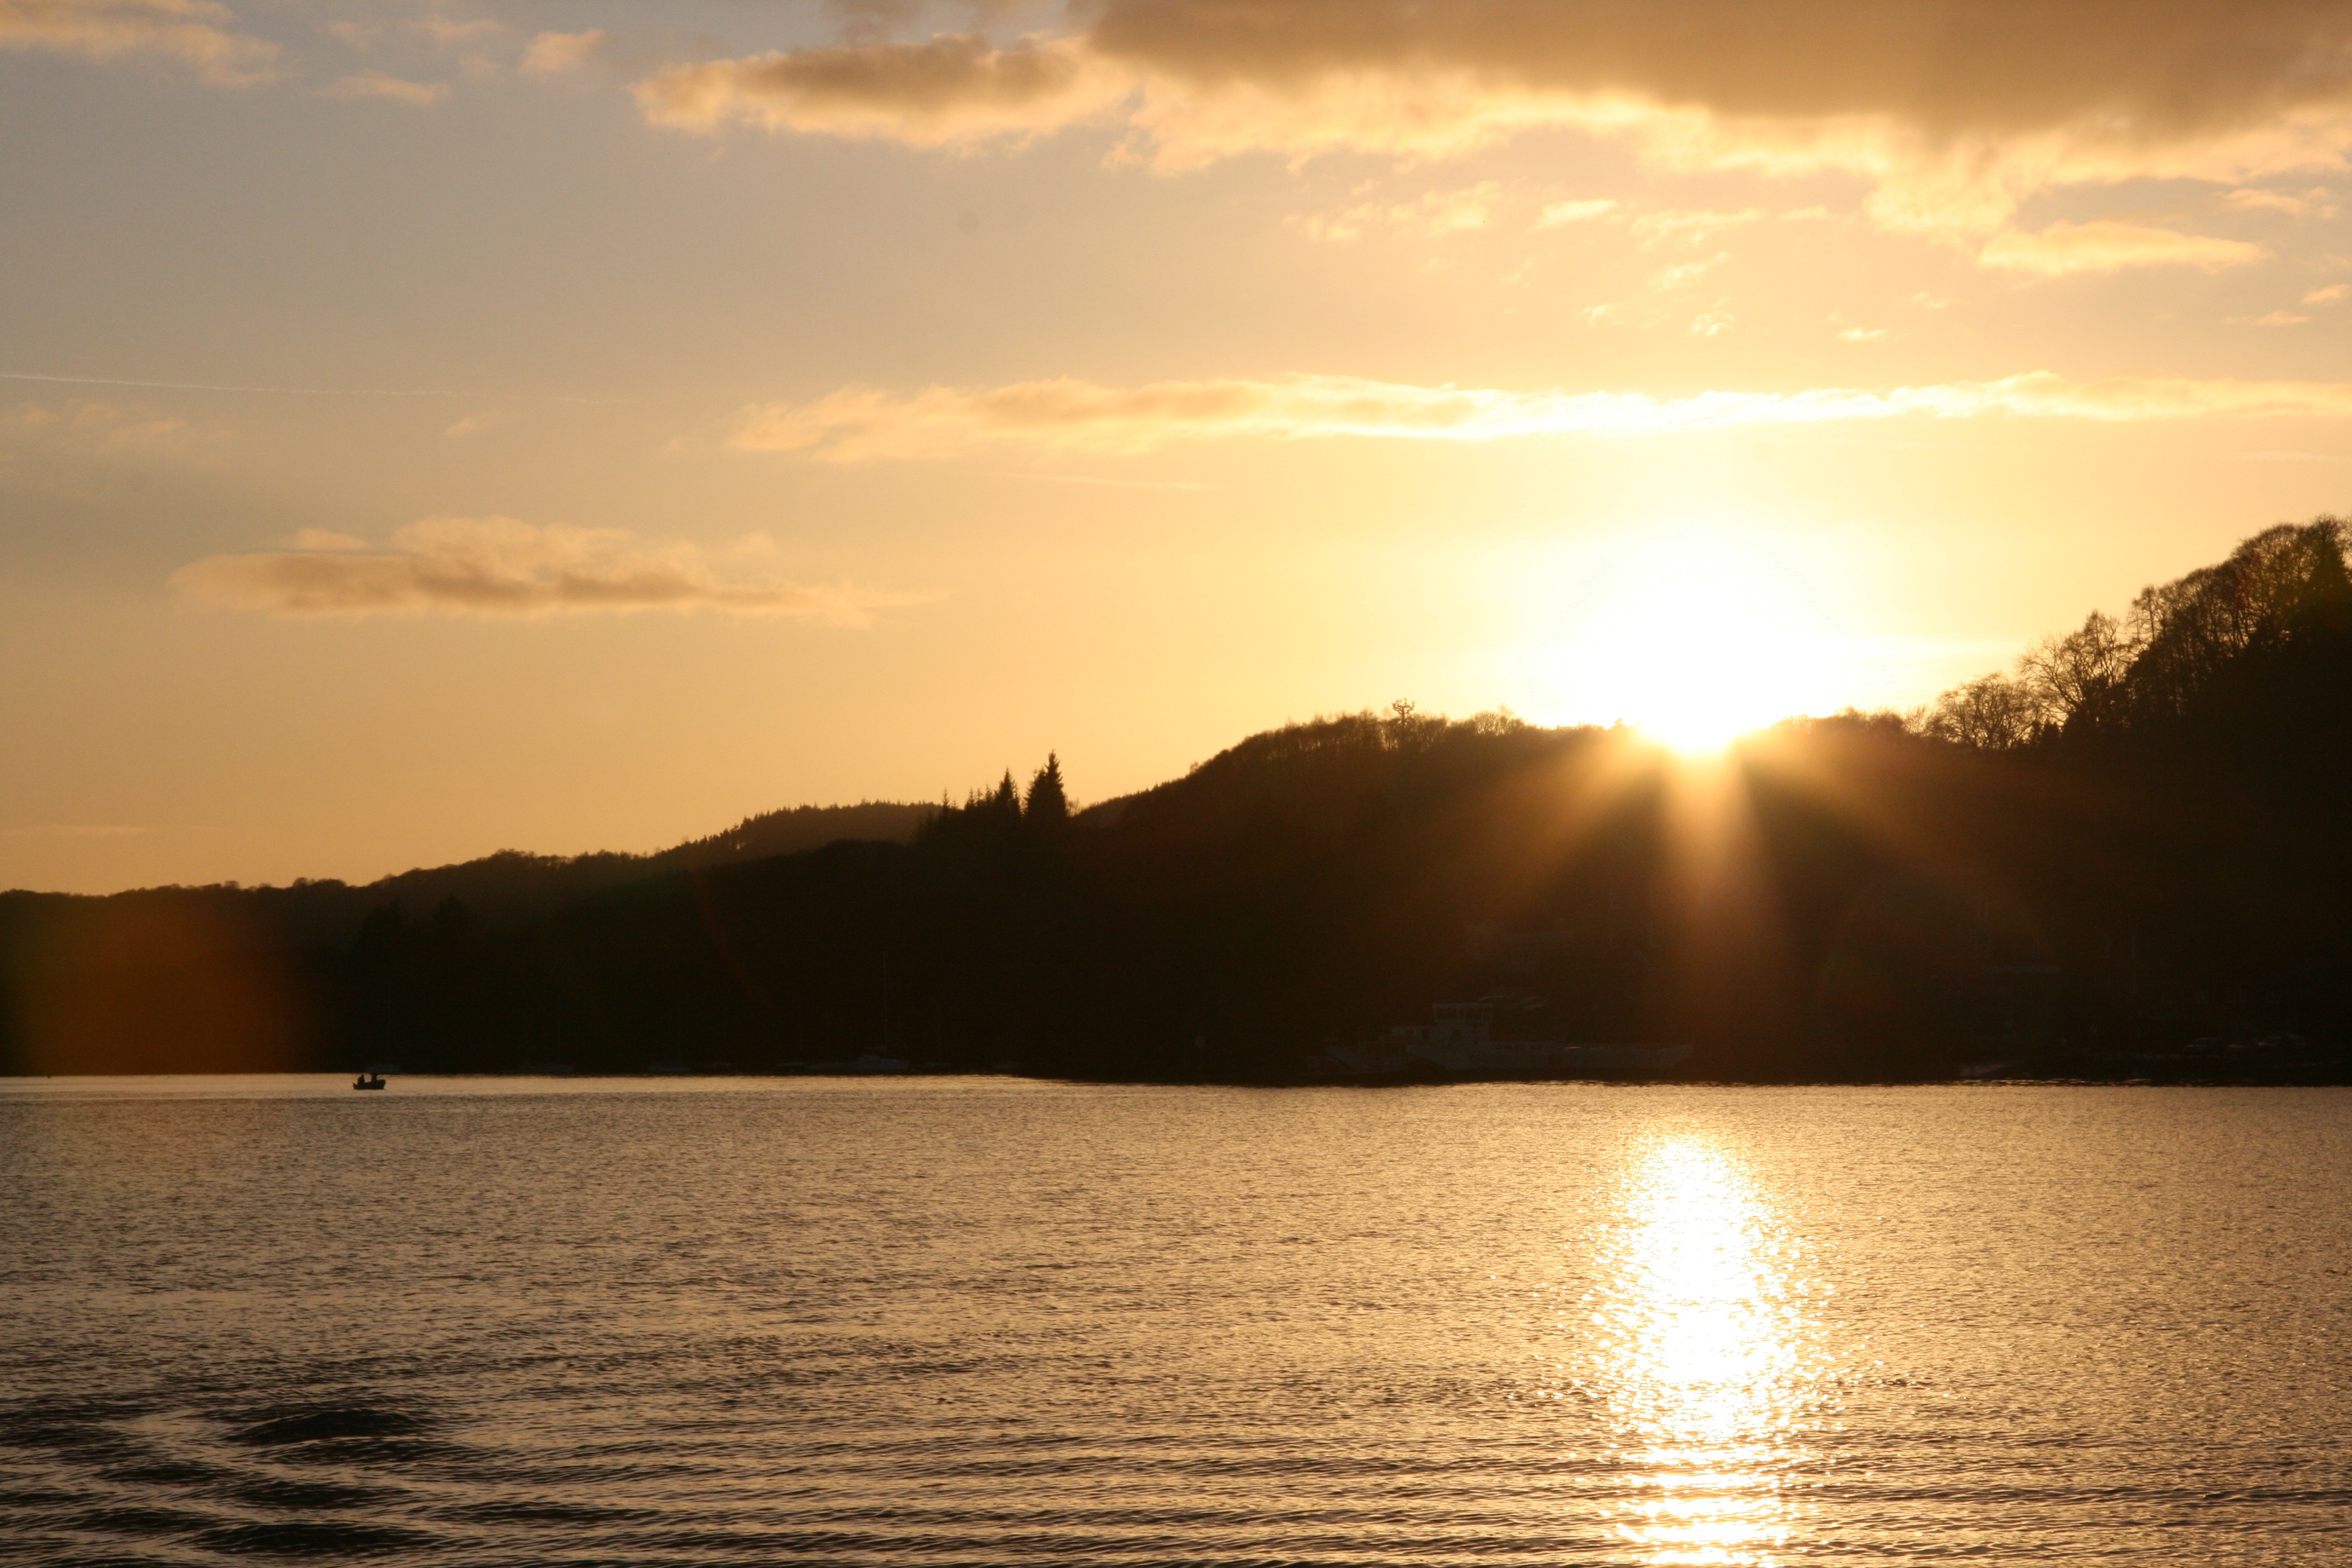
landscape, sea, water, horizon, cloud, sky, sun, sunrise, sunset, sunlight, morning, lake, dawn, dusk, evening, orange, reflection, ripples, loch, afterglow, atmospheric phenomenon